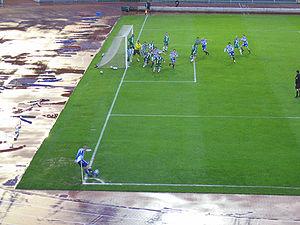
La loi 17 du football intitulée corner fait partie des lois du jeu régissant le football, maintenues par l'International Football Association Board. Le « corner », aussi appelé coup de pied de coin. C'est l’une des manières de reprendre le jeu.